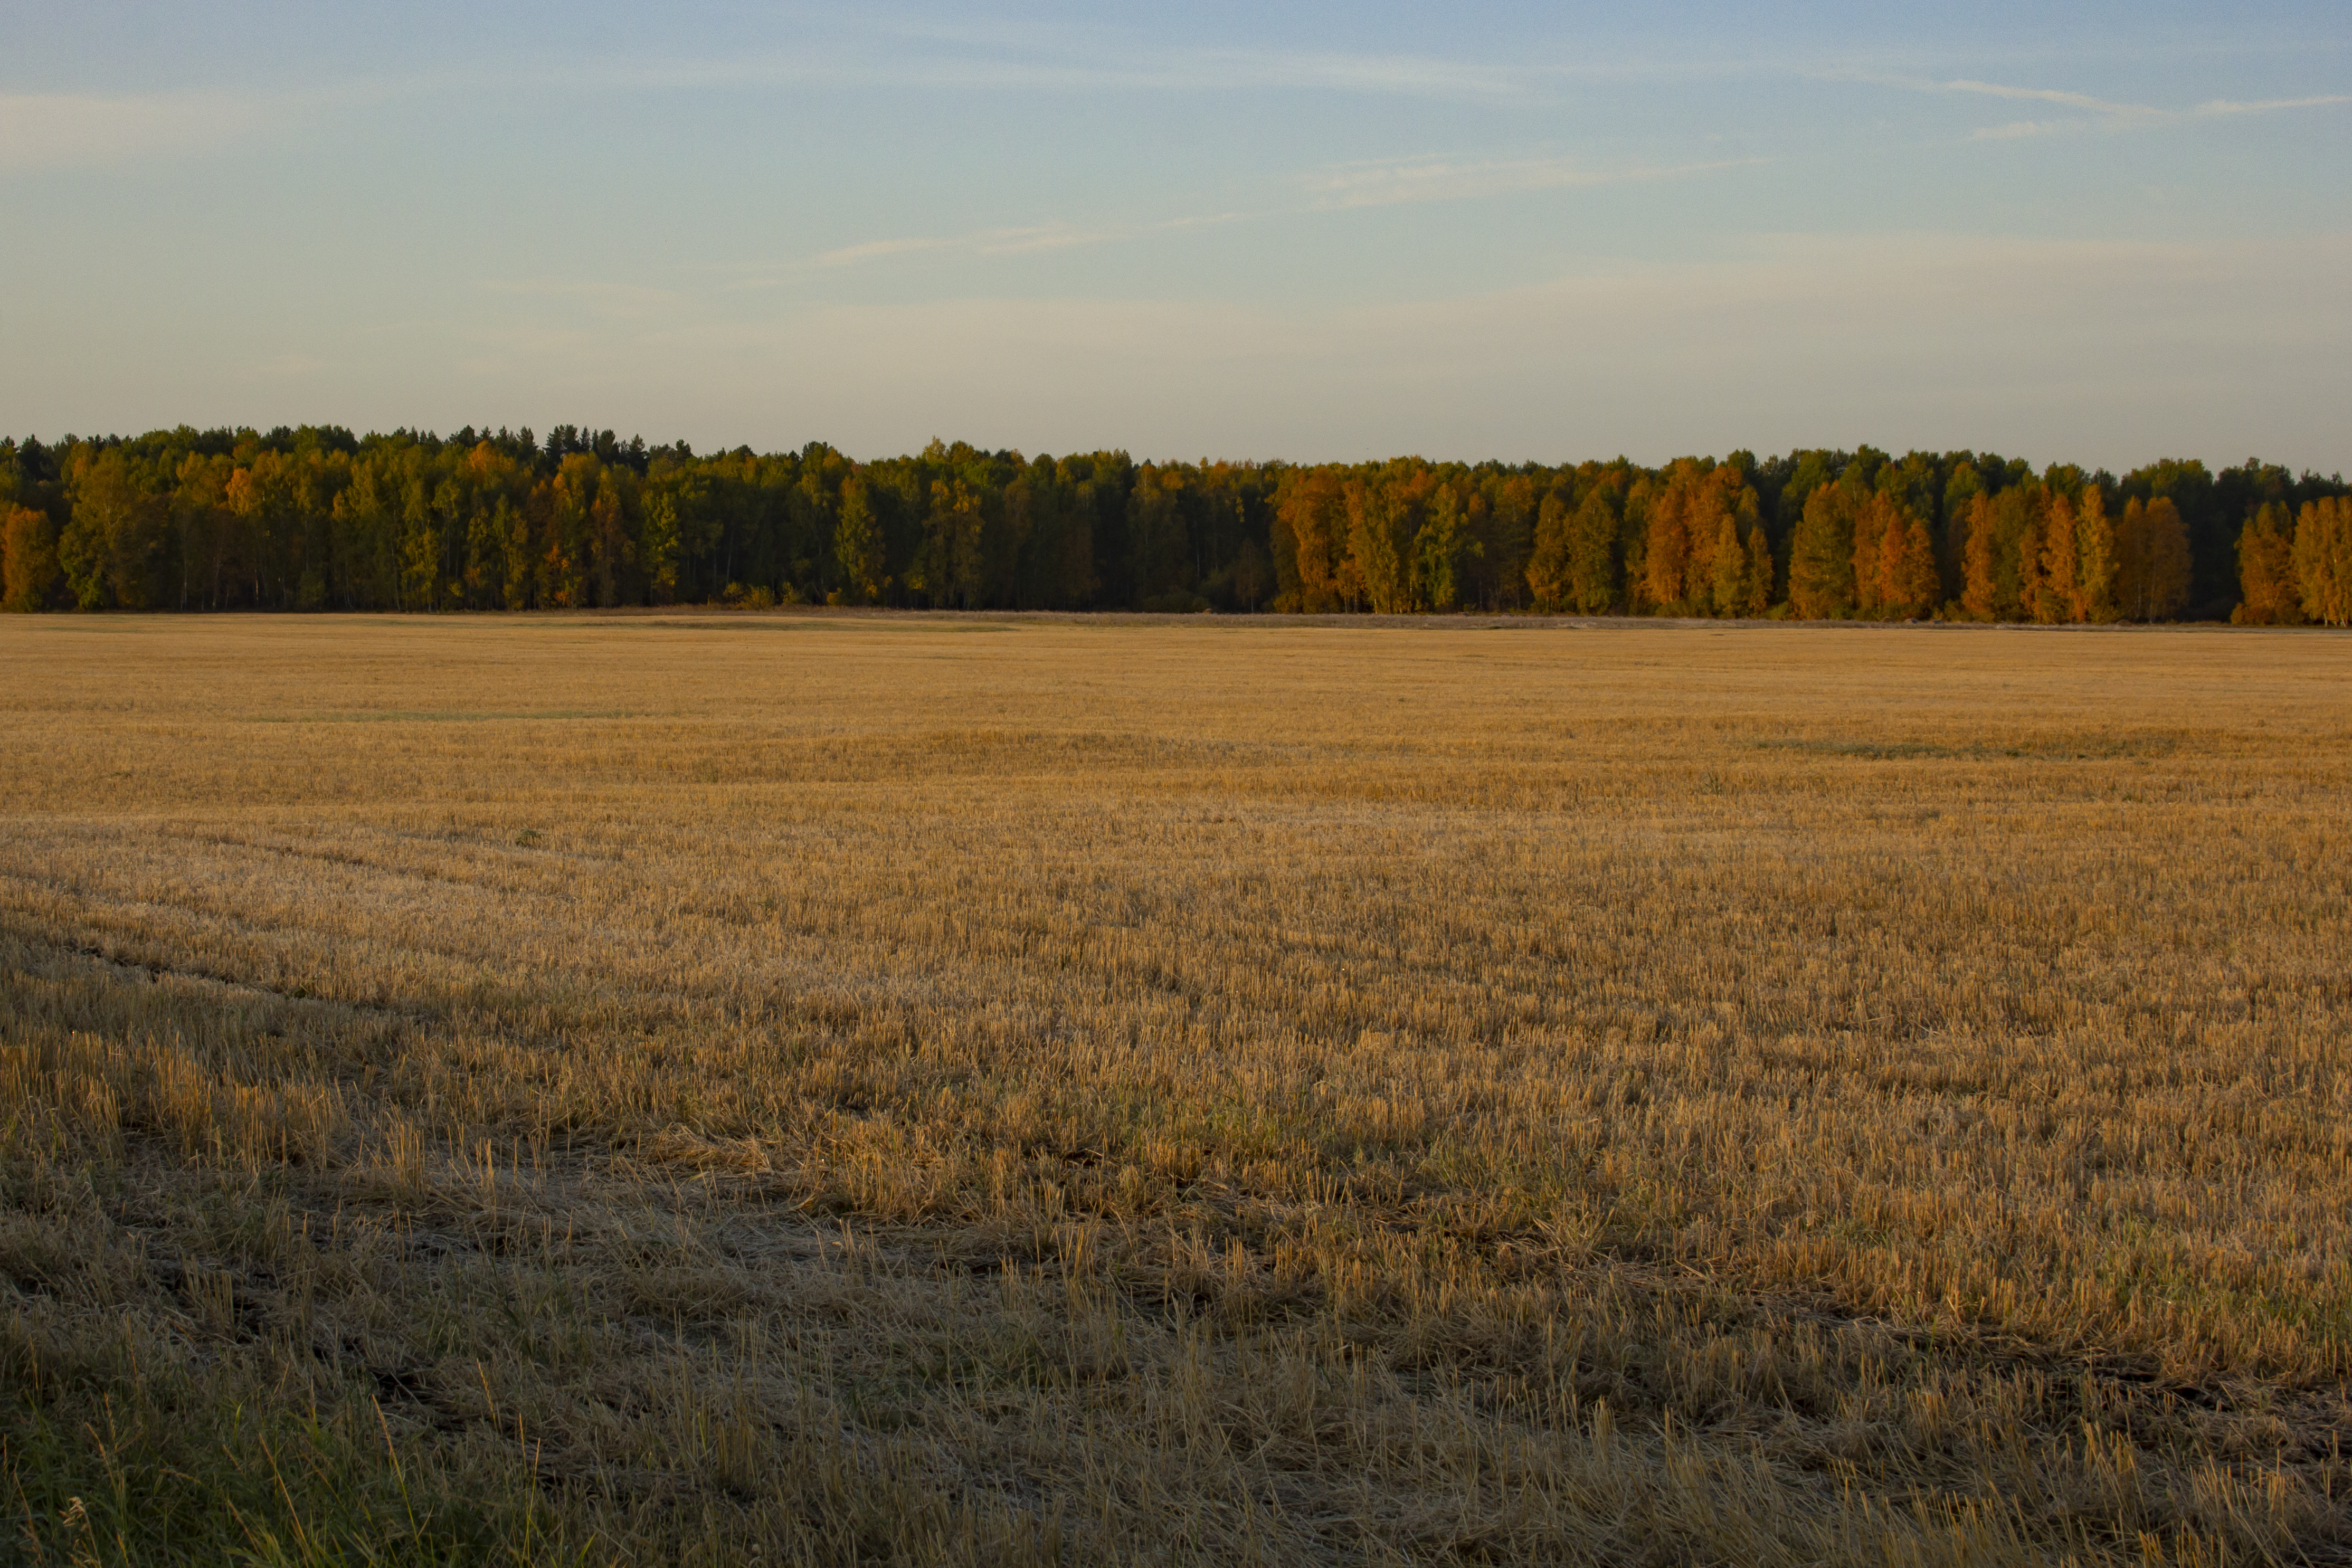
field, road, dawn, morning, landscape, travel, natural landscape, natural environment, grassland, plain, sky, prairie, grass family, ecoregion, horizon, grass, rural area, tree, farm, agriculture, crop, steppe, meadow, plant, land lot, evening, pasture